Describe the emotion expressed in this image:  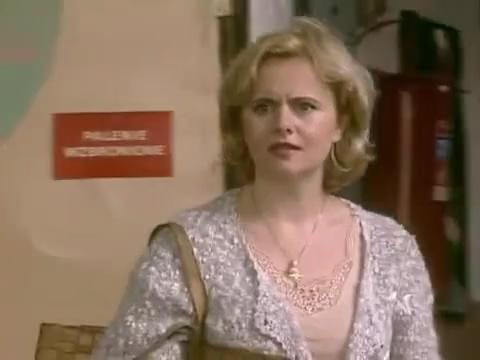
This person displays Pain, valence and arousal with low intensity.